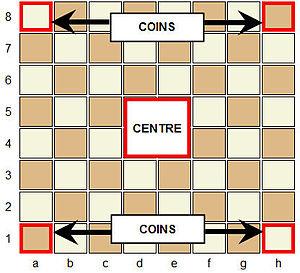
Centre et coin sur l'échiquier au jeu d'échecs
Le centre, au jeu d'échecs, est constitué des cases centrales d4, d5, e4 et e5. C'est le lieu de croisement de l'échiquier, dans la mesure où les deux plus grandes diagonales le traversent ainsi que les deux rangées centrales. C'est un point de trafic intense. L'expérience montre que la maîtrise du centre apporte un léger avantage au joueur la possédant.
Les coins, au jeu d'échecs, désignent les cases situées sur les bords de l'échiquier. Cela regroupe les cases a8, a1, h1 et h8. Ce sont les cases les plus en retrait sur l'échiquier et donc celle sur lesquelles la force ou la capacité de manœuvre des pièces sera la plus limitée, excepté pour la tour qui a autant de force, peu importe la case sur laquelle elle se trouve.